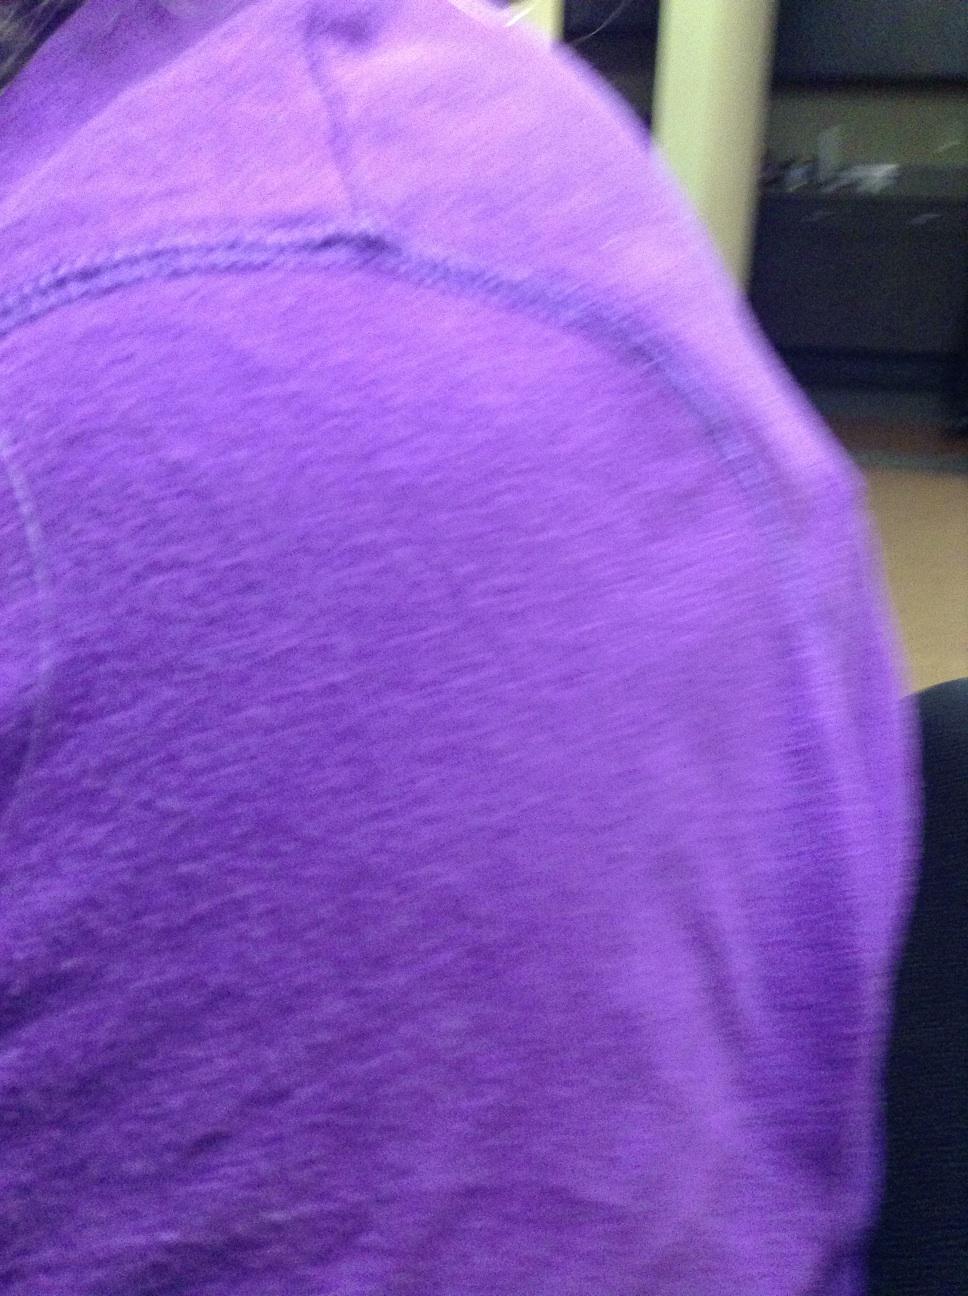Question: What color is this?
Answer: purple